Life of Esther

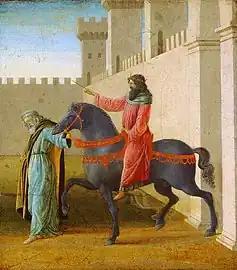
"The Triumph of Mordecai", National Gallery of Canada

The authorship of the panels has been much discussed, without firm conclusions being reached. Many accounts divide the works between the two artists, either in terms of the different paintings, or different stages of the work, or both. After his father's death in 1469, Filippino Lippi completed his apprenticeship with Botticelli, and in 1472 was recorded as his assistant. Whether the panel known as "La Derelitta", probably by Botticelli, and perhaps rather later than the others, forms part of the series, has also puzzled scholars. The figure is often thought to be female, and a scene of Mordecai weeping is already shown in the Louvre's wide panel.